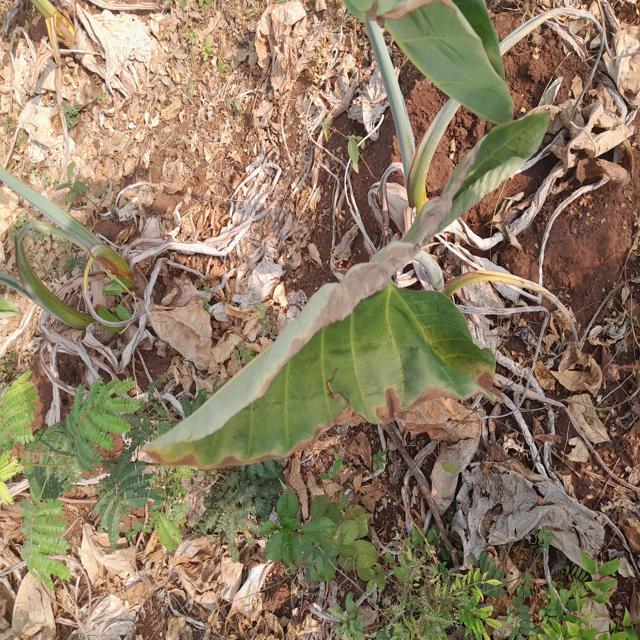
Label: Mid_Blight